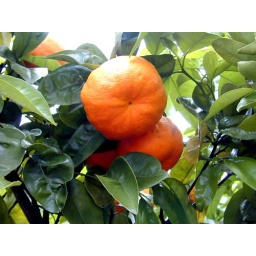
oranges growing in the warmer north of New Zealand, every garden has orange trees!